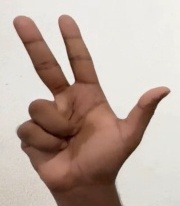
ASL sign: 3